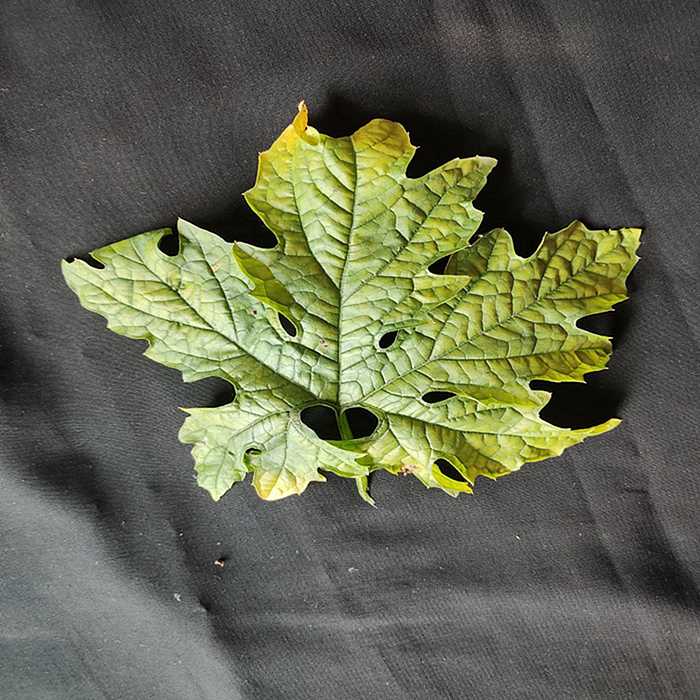
Plant: Bitter Gourd
Label: Mosaic virus